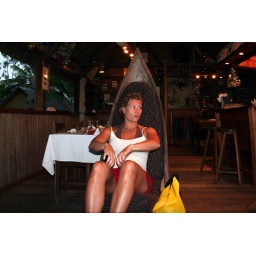
having a beer on a bar by the beach